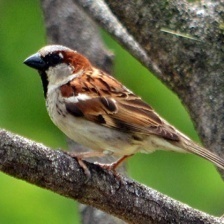
Species: HOUSE SPARROW
Scientific name: PASSER DOMESTICUS